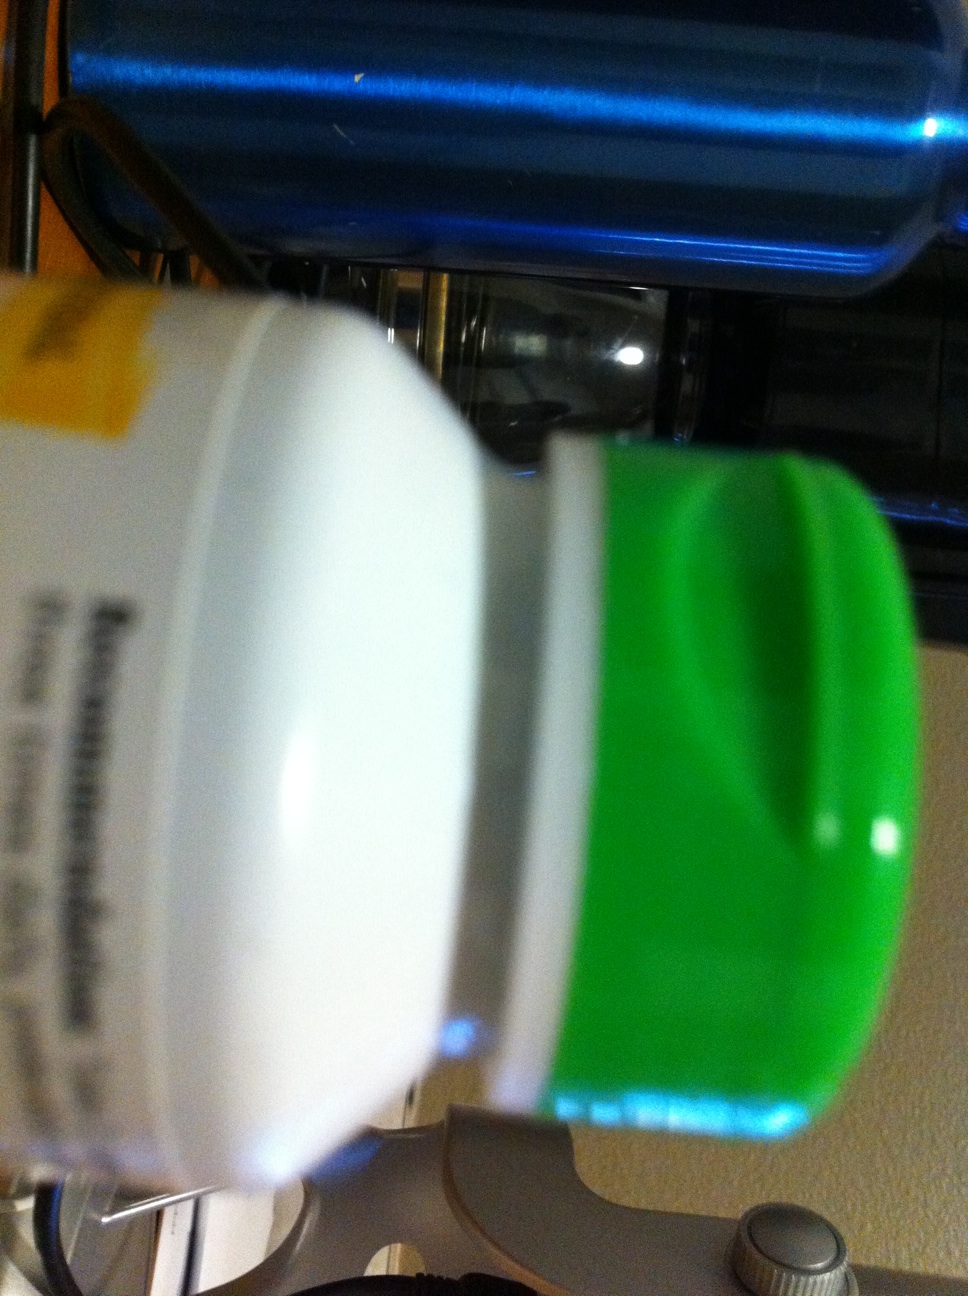Question: Can you see this dosage information?
Answer: no